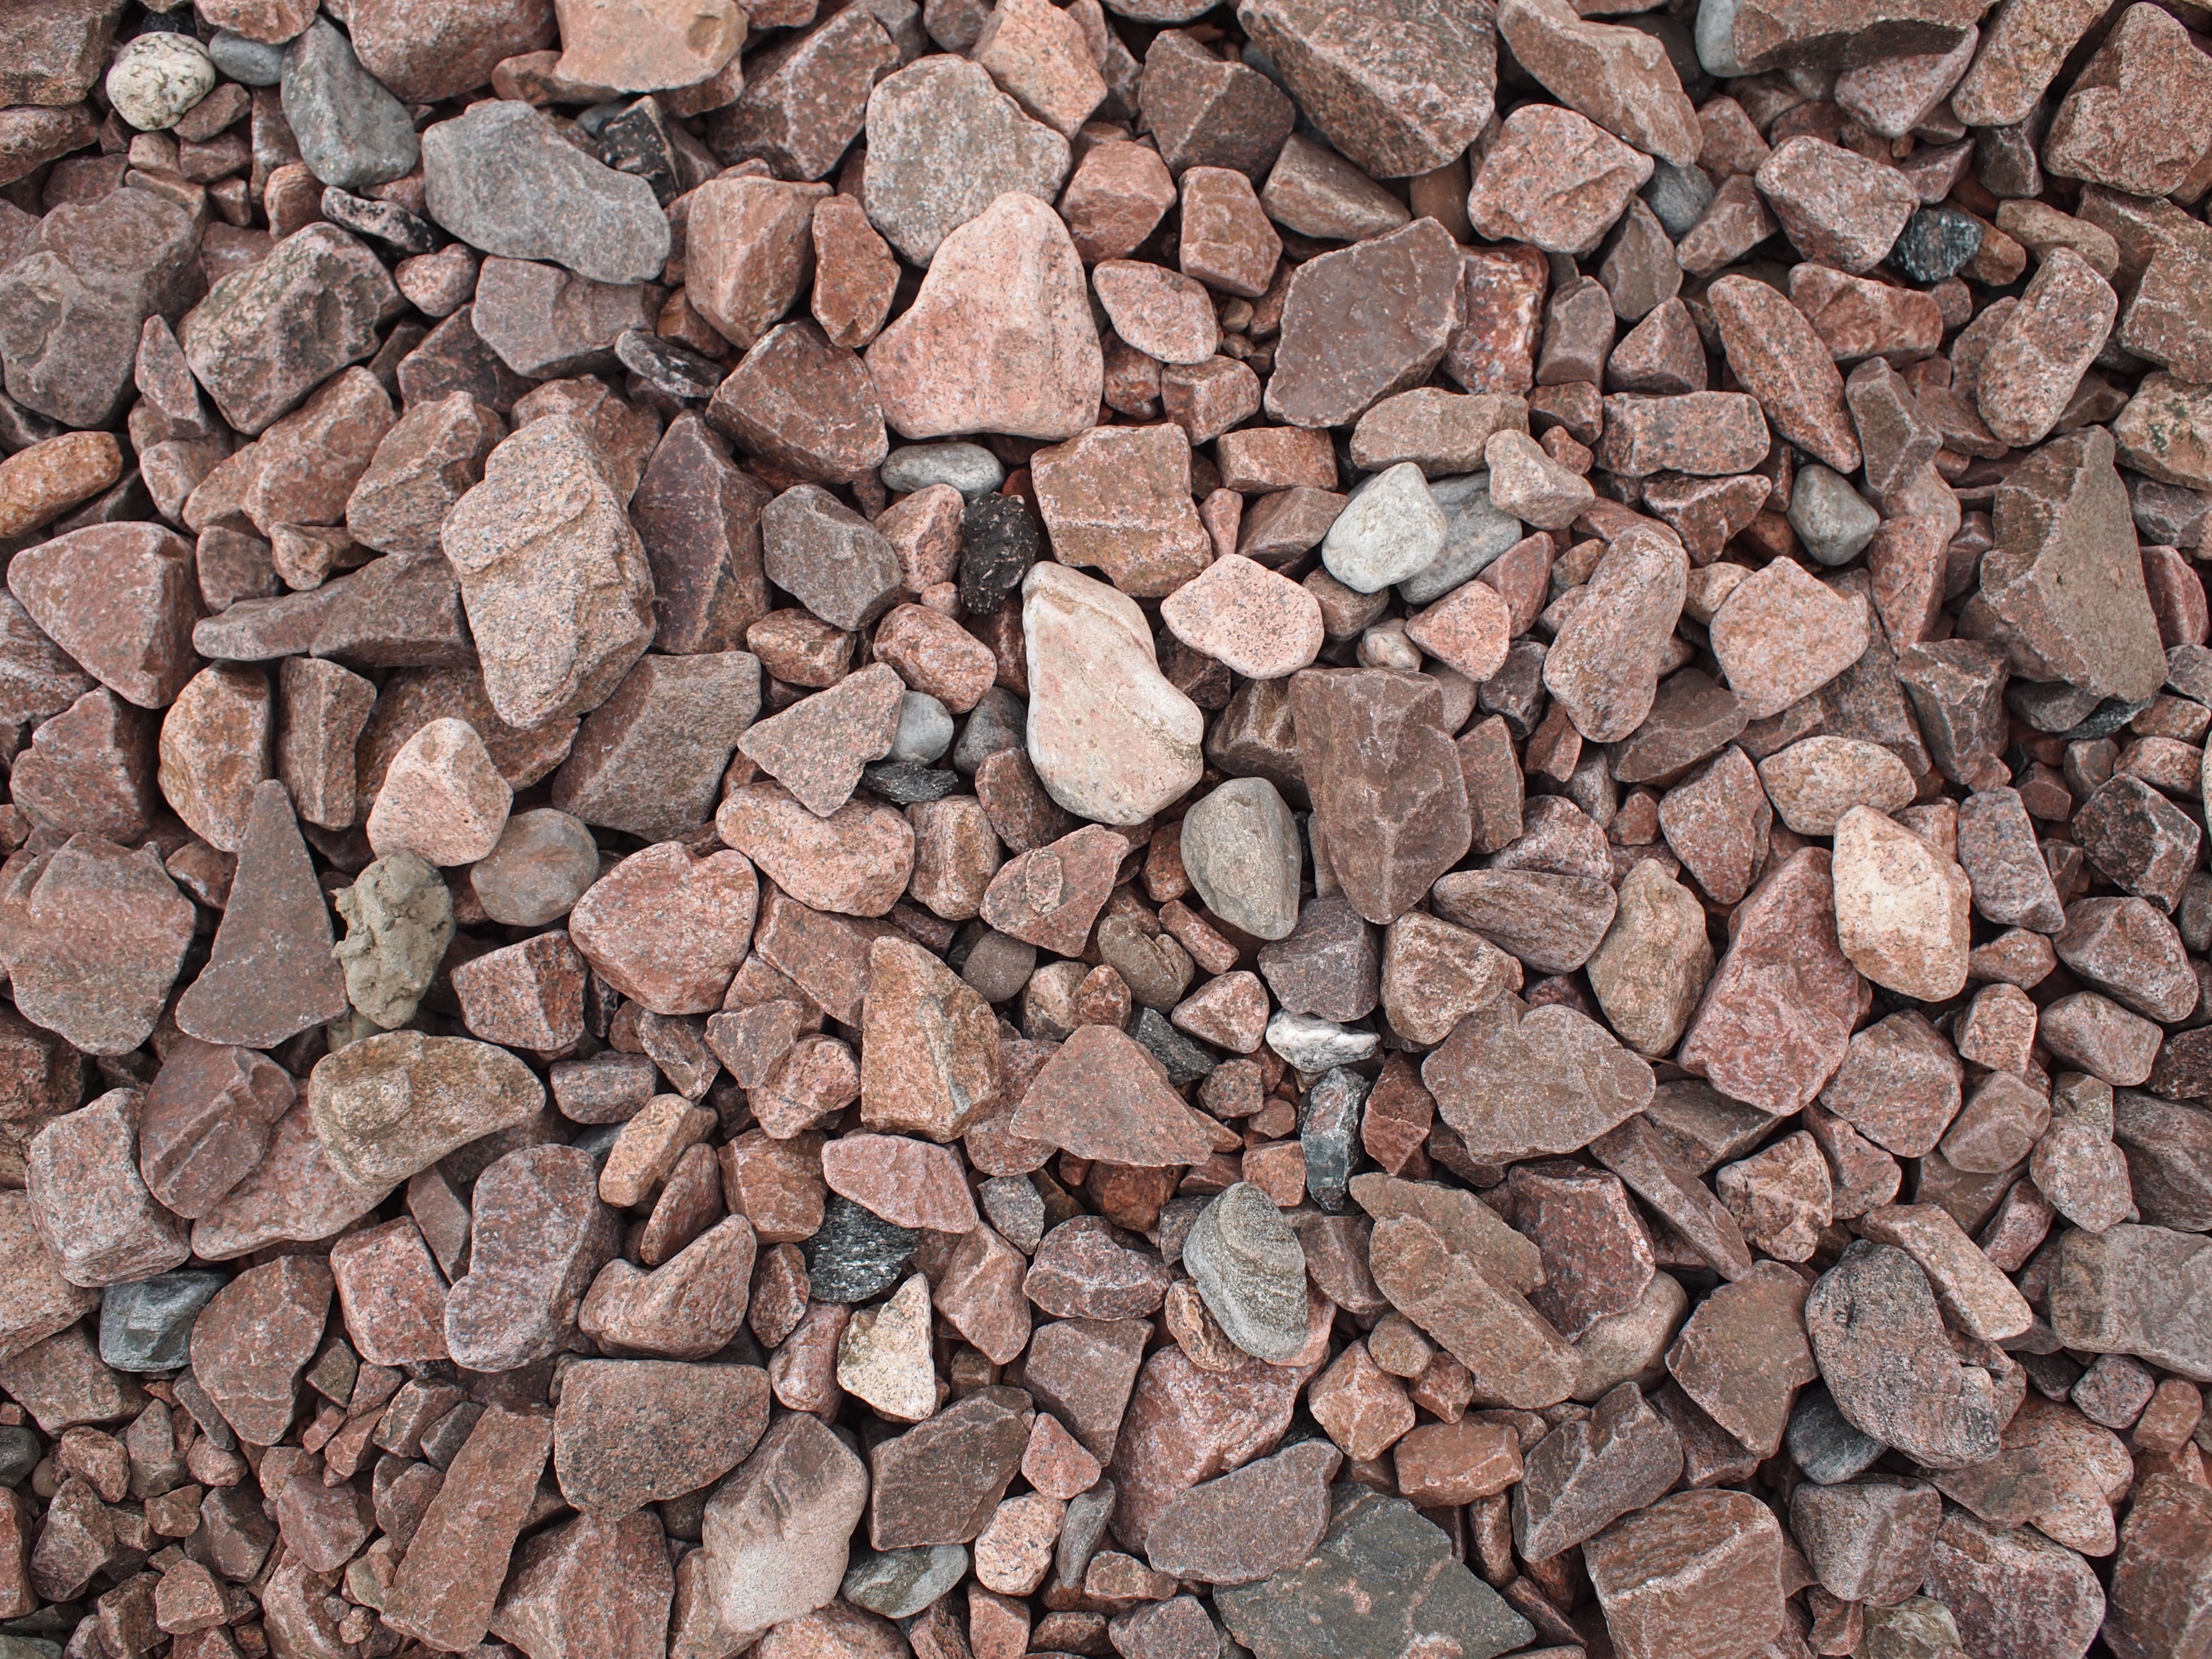
rock, wood, texture, floor, stone, pattern, natural, soil, stone wall, material, surface, rubble, gravel, wallpaper, riverside, cobbles, stone texture, flooring